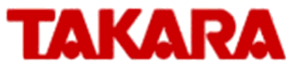
Takara Co., Ltd. était une entreprise japonaise fondée en 1955, qui exerçait son activité dans la fabrication de jouet, mais également dans le développement et l'édition de jeux vidéo. Le 1ᵉʳ mars 2006, elle fusionne avec Tomy, autre entreprise du secteur du jouet, pour former Takara Tomy.